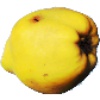
Label: quince